Nauyane Ariyadhamma Mahathera

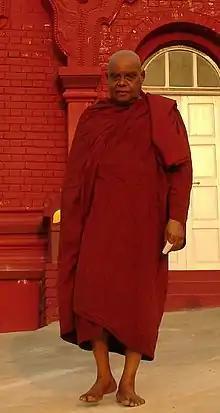
Most Ven. Nauyane Ariyadhamma Mahāthēra at BVMC monastery in Burma

Most Venerable Nauyane Ariyadhamma Mahāthēra‍ (24 April 1939 – 6 September 2016) was a Sri Lankan "bhikkhu" (Buddhist monk) and a senior meditation teacher. He was the spiritual advisor of the Śrī Kalyāṇī Yogāśrama Saṃsthā, and for many years resided at the Nā Uyana Āranya. In 2011 he moved to Meetirigala Dharmayatanaya to help revitalize this long-standing place of learning and dhamma practice.